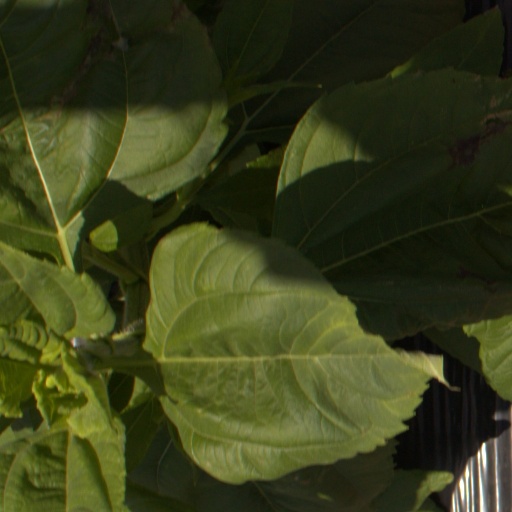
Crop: Jerusalem artichoke